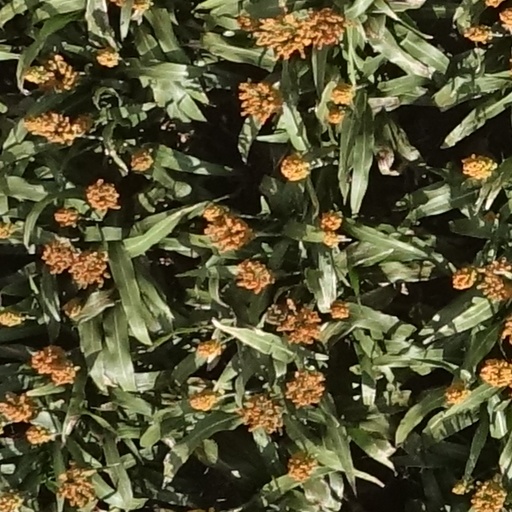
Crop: sorghum